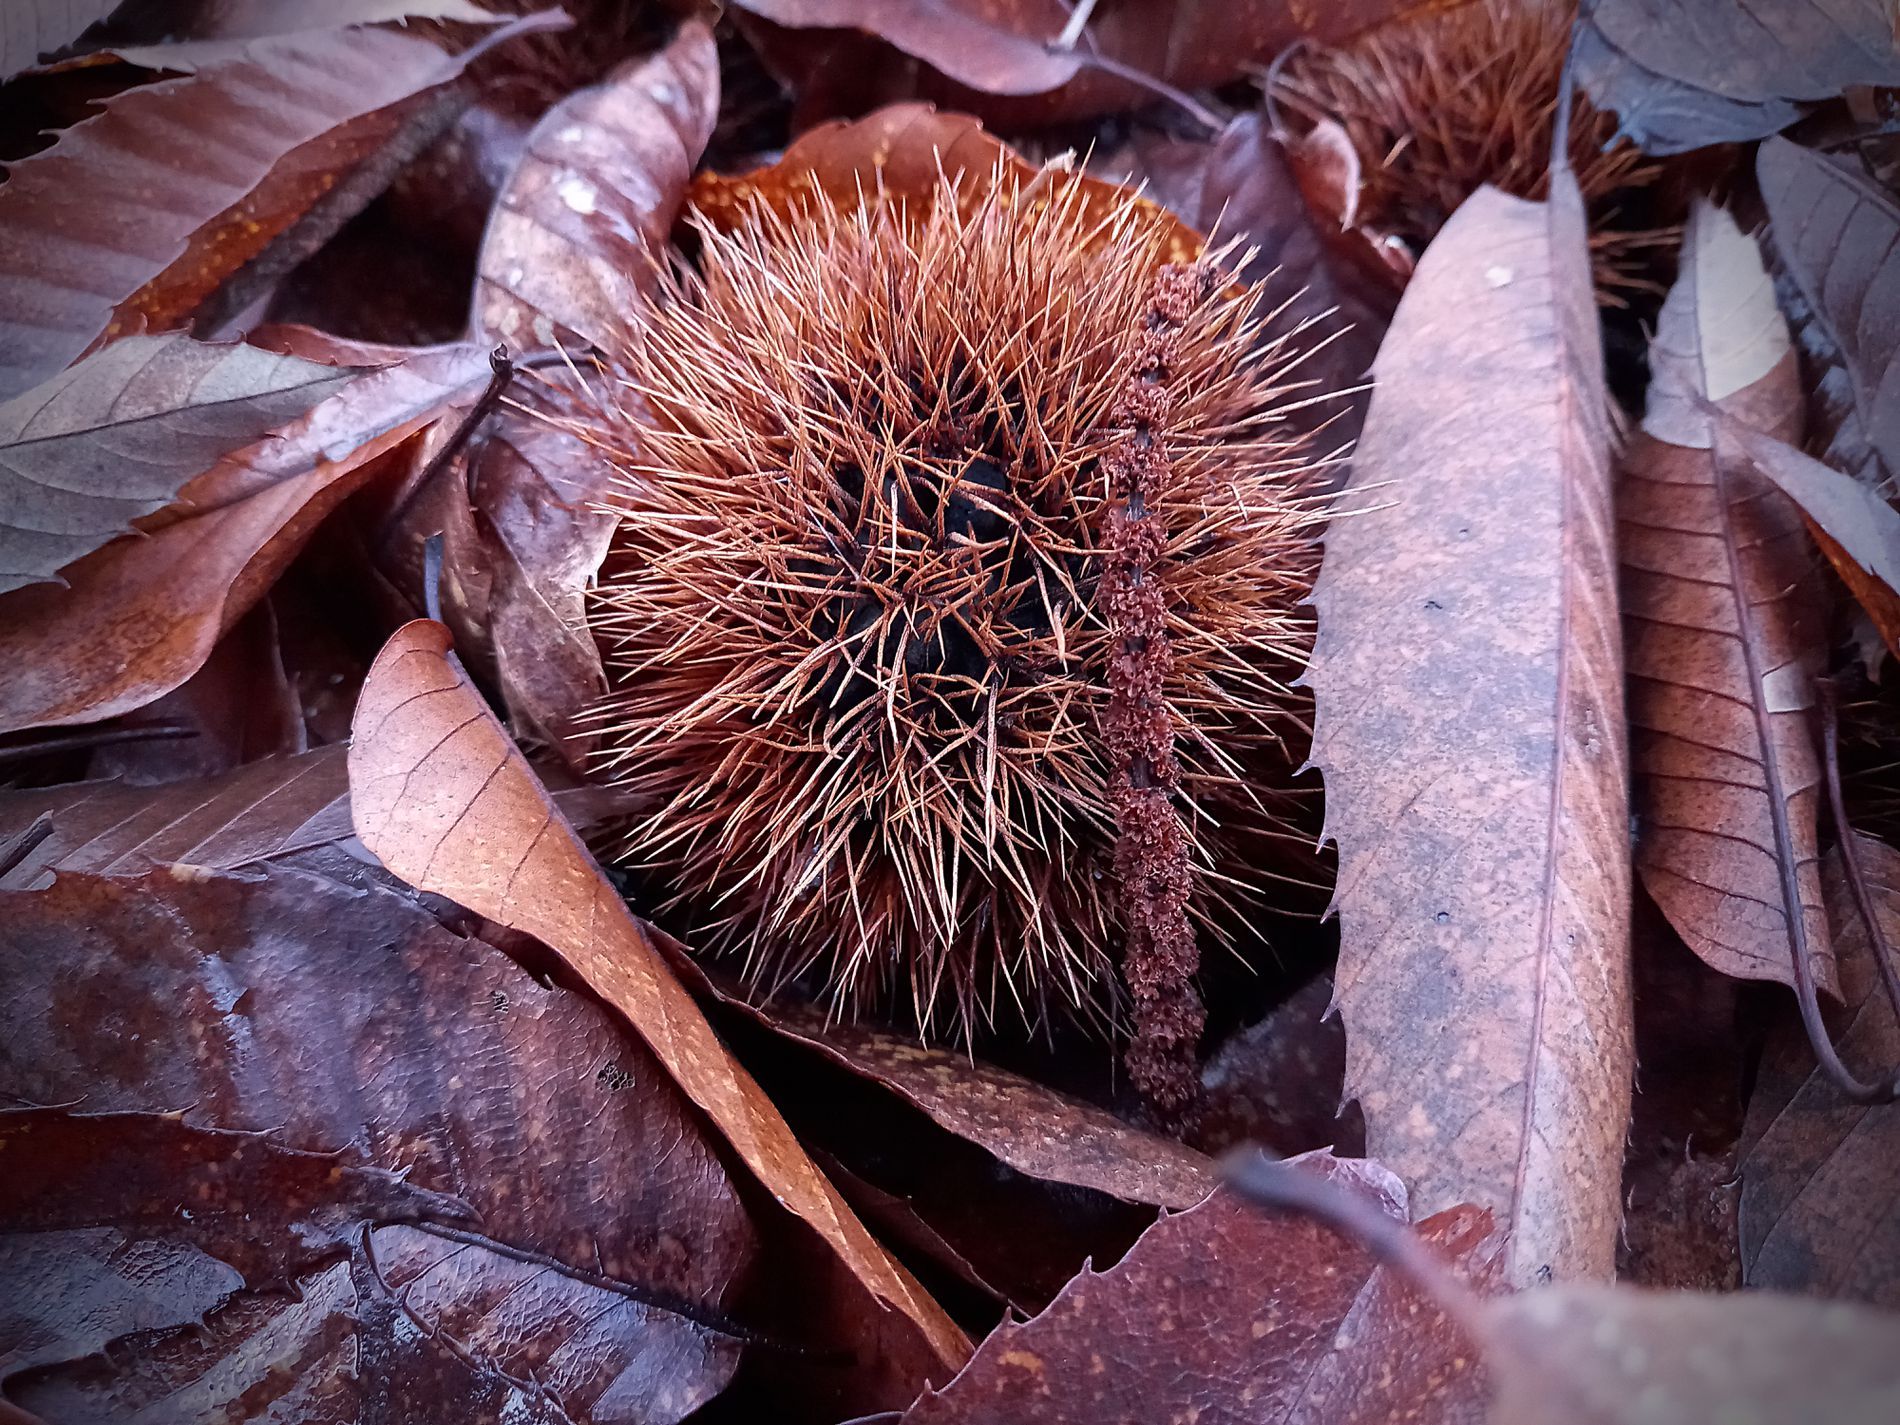
A chestnut burr
This picture features a chestnut burr set against a background filled with brown dried leaves.
This is a close-up photo focusing on a chestnut burr and dried leaves. These objects create dark brown and reddish-brown colors, which create a quiet and natural atmosphere.
Labels: Leaf, Plant, Flower, Tree, Animal, Food, Invertebrate, Sea Life, Urchin, Produce, Nut, Vegetable, Thistle, Vegetation, dried leaves, chestnut burr
Camera: samsung SM-A315G
Aperture: F2
Exposure: 1/25 sec
ISO: 400
Focal length: 4.6 mm